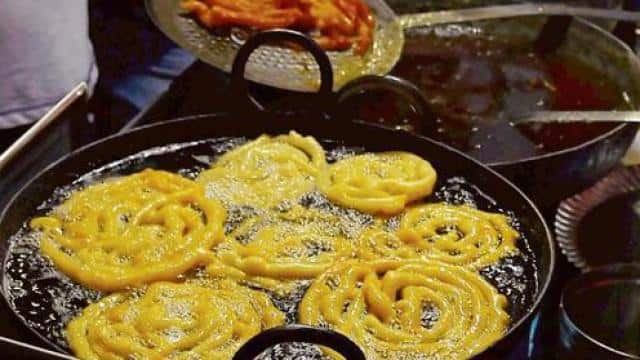
Dish: jalebi